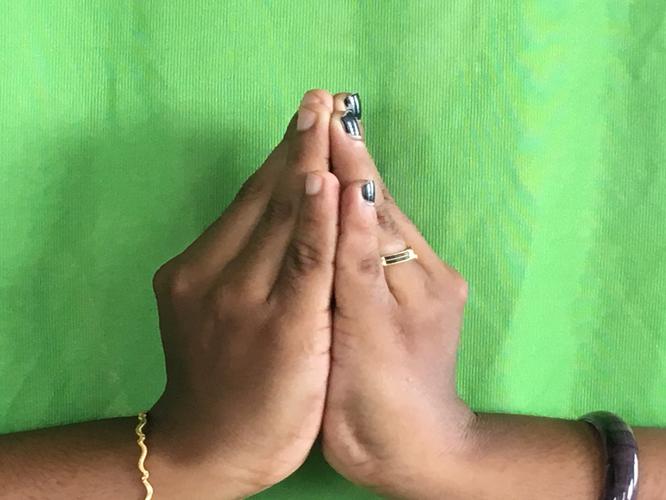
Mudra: Kapotham
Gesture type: double_hand